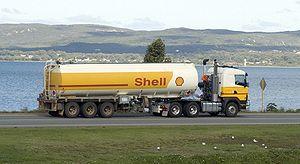
Une semi-remorque est une remorque routière destinée au transport de marchandises dont la particularité est de reposer sur un ou plusieurs essieux, à l'arrière, et sur le véhicule tracteur, à l'avant, par l'intermédiaire d'une plateforme appelée sellette ou appelé aussi verrou coupleur, de sorte que le tracteur supporte une partie notable du poids de la remorque et de son chargement.